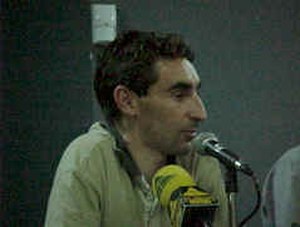
Fernando Escartín
Fernando Escartin er en spansk tidligere professionel cykelrytter med en fortid på blandt andre holdene Clas-Cajastur, Mapei, Kelme og Team Coast.